Vyacheslav Pozgalyov

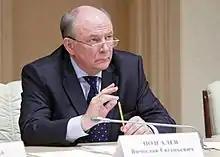
Pozgolyov in 2010

Vyacheslav Yevgenyevich Pozgalyov (born 15 November 1946) is a Russian retired politician, who served as governor of Vologda Oblast from 1996–2011. He was born in Pyongyang, North Korea to a family of Smersh officer. He was raised in the Far East and Cherepovets, Vologda Oblast.